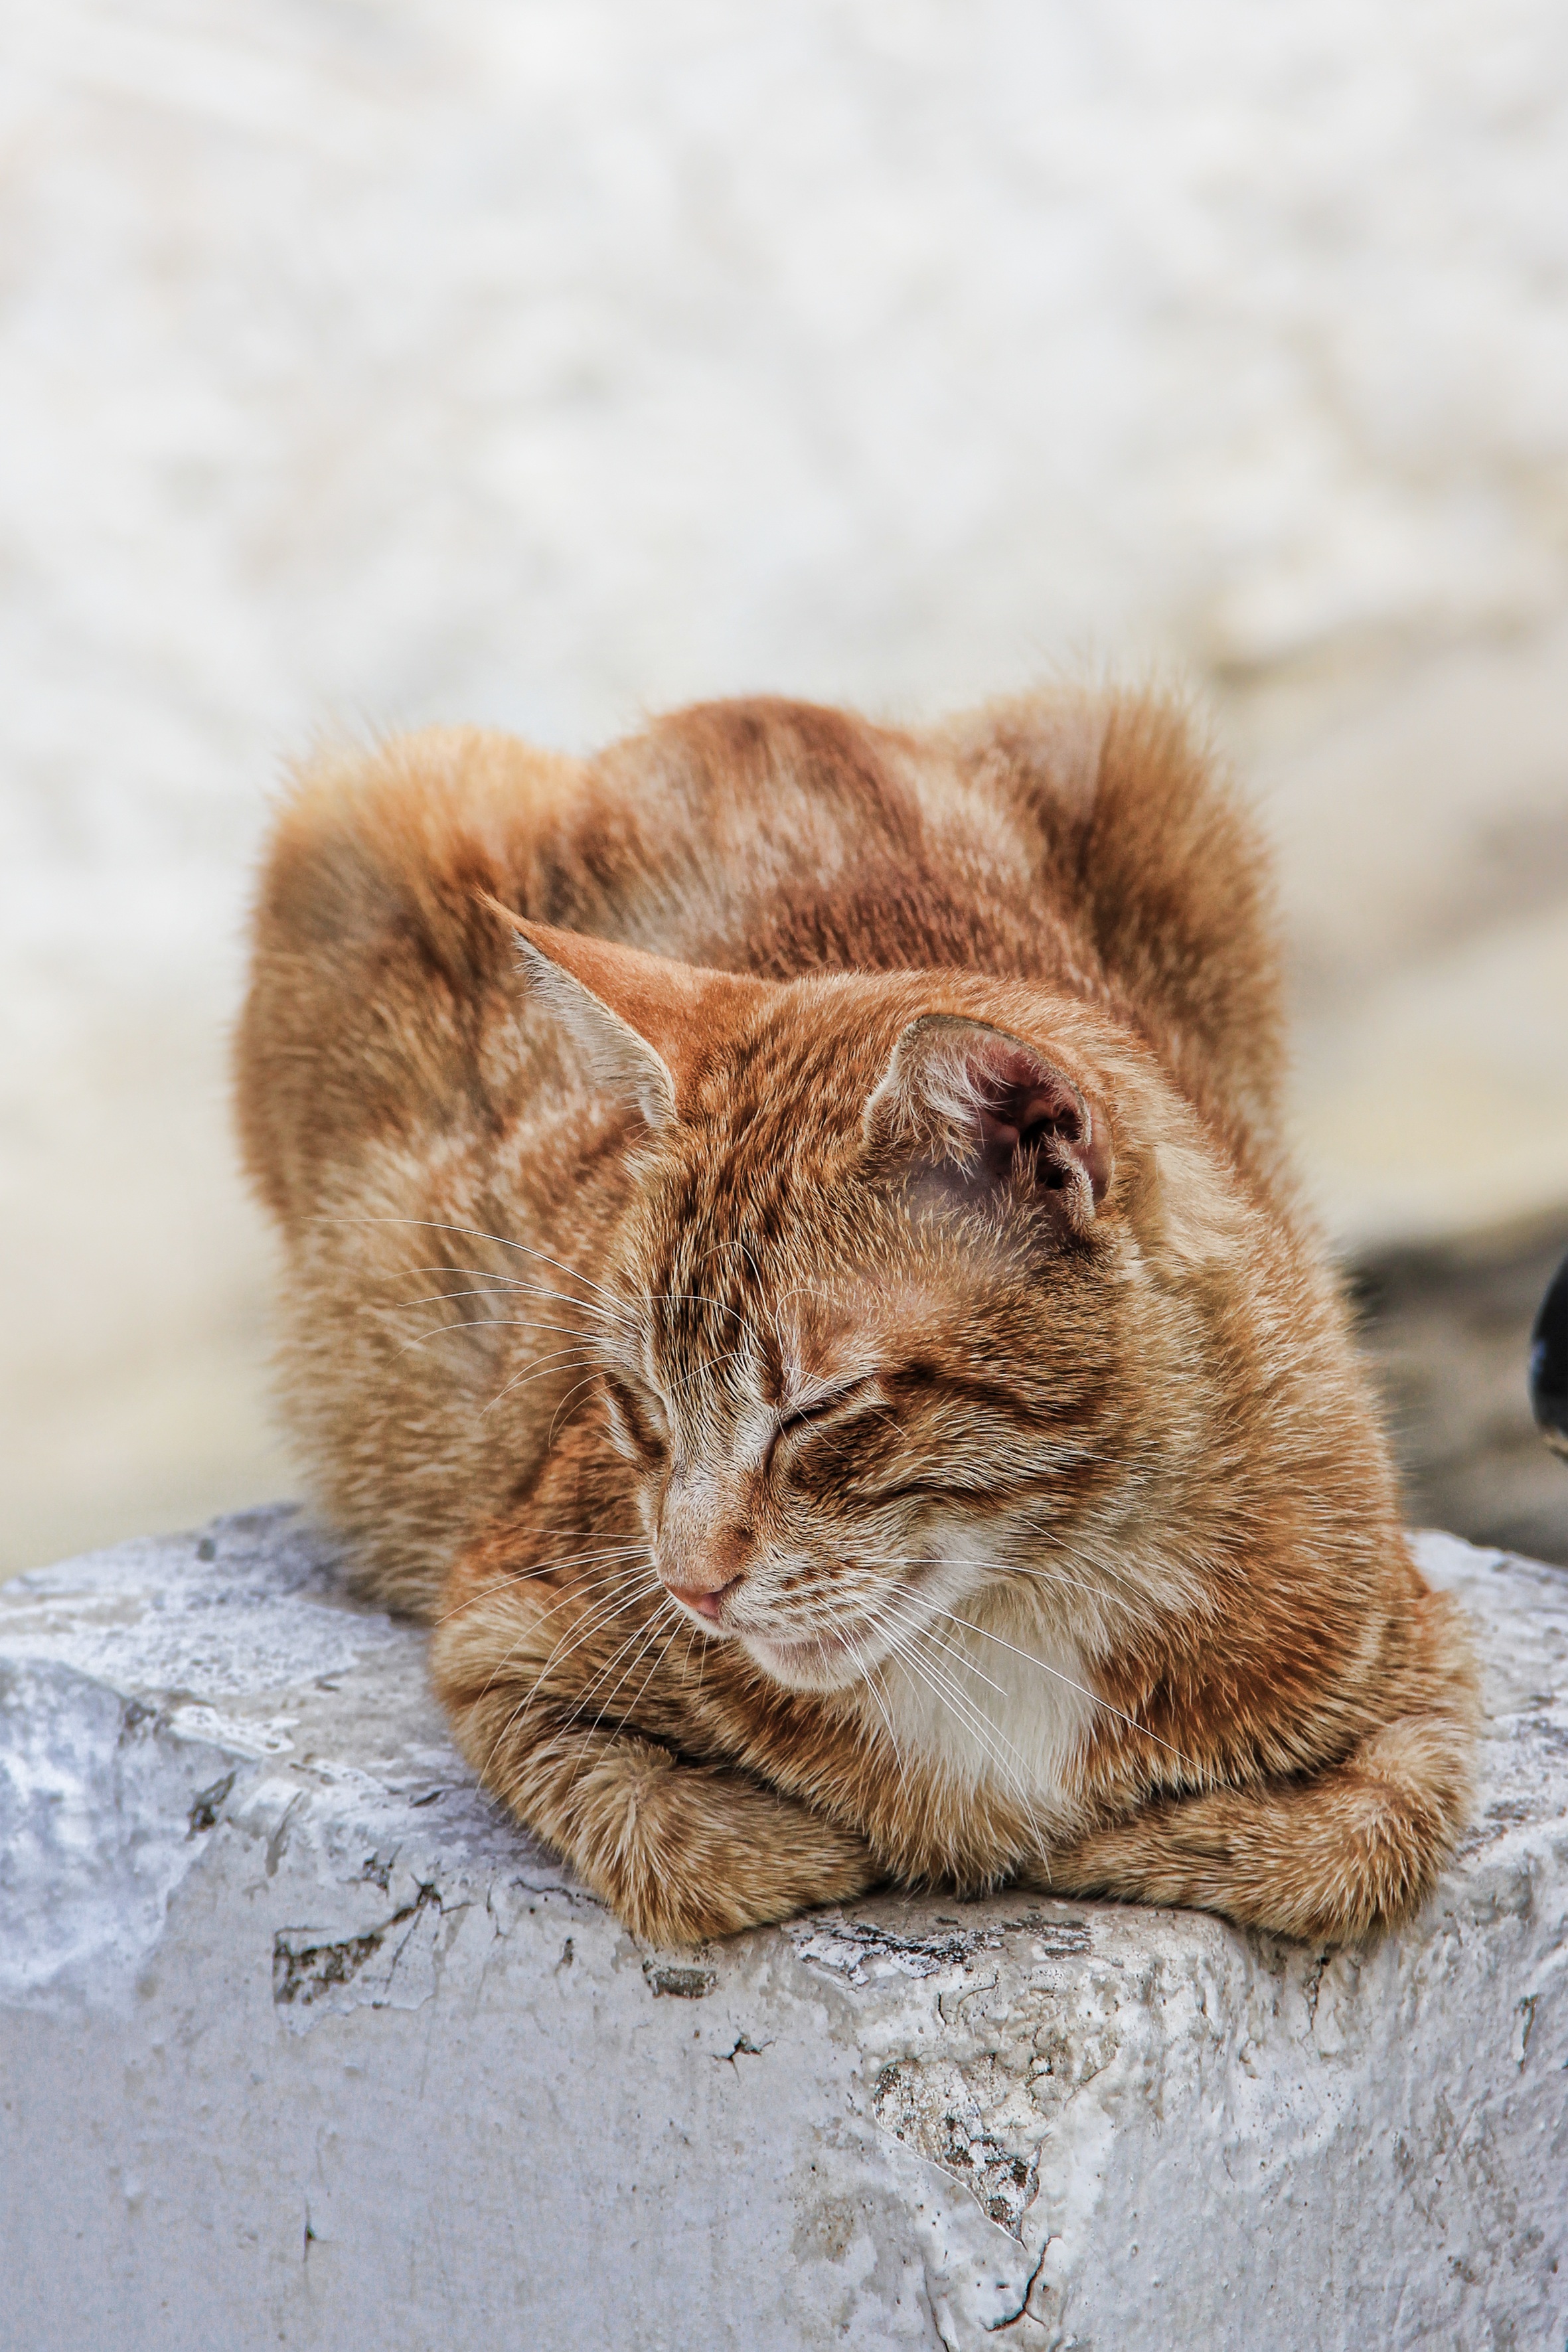
sweet, pet, kitten, cat, mammal, rest, fauna, close up, nose, whiskers, lazy, sleep, relaxation, adidas, vertebrate, tired, domestic cat, doze, red cat, tabby cat, small to medium sized cats, cat like mammal